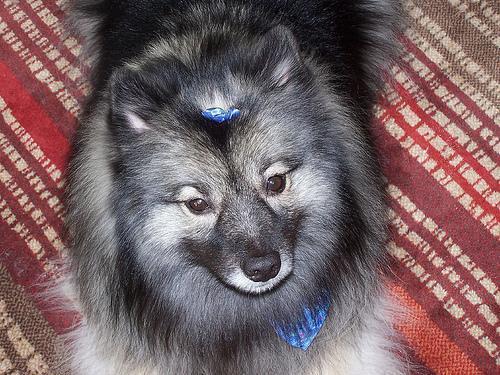
keeshond